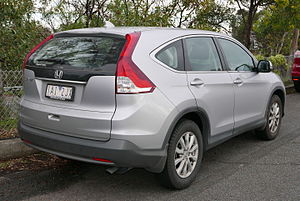
Honda CR-V / Fjerde generation (2012−)
Honda CR-V er en kompakt SUV fra den japanske bil- og motorcykelfabrikant Honda. Bilen kom første gang på markedet i 1996, og er i dag nået til fjerde generation.